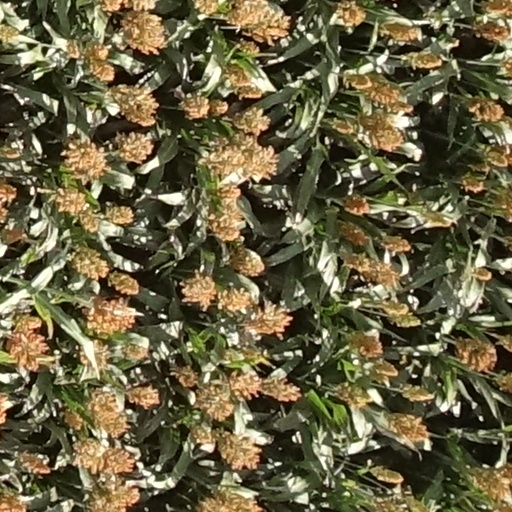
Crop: sorghum